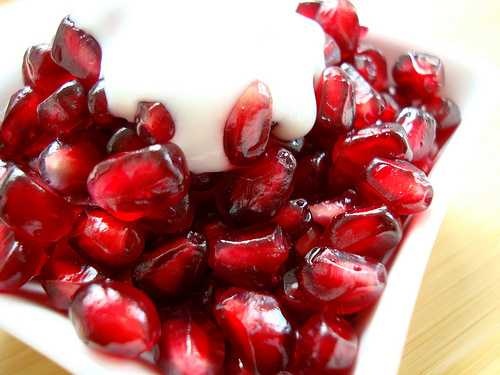
Label: Pomegranate